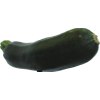
Label: dark_zucchini